Interchangeable parts

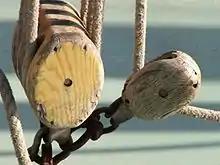
A pulley block for rigging on a sailing ship

. This interchangeability allows easy assembly of new devices, and easier repair of existing devices, while minimizing both the time and skill required of the person doing the assembly or repair.